Semiramis Hotel bombing

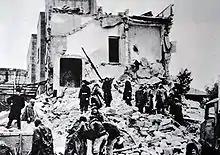
The ruins of the Semiramis Hotel after the Haganah bombing.

An attack was carried out by the Jewish paramilitary group Haganah on the Christian-owned Semiramis Hotel in the Katamon neighborhood of Jerusalem during the 1947–1948 Civil War in Mandatory Palestine.